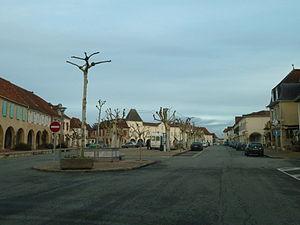
Arzacq-Arraziguet
Arzacq-Arraziguet est une commune française, située dans le département des Pyrénées-Atlantiques en région Nouvelle-Aquitaine.